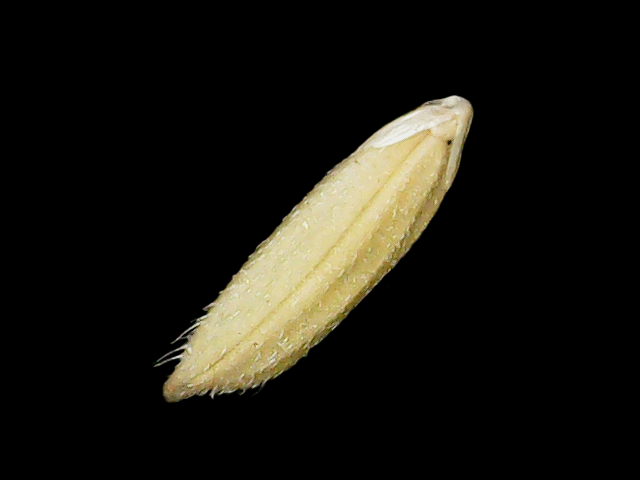
Rice variety: Binadhan23